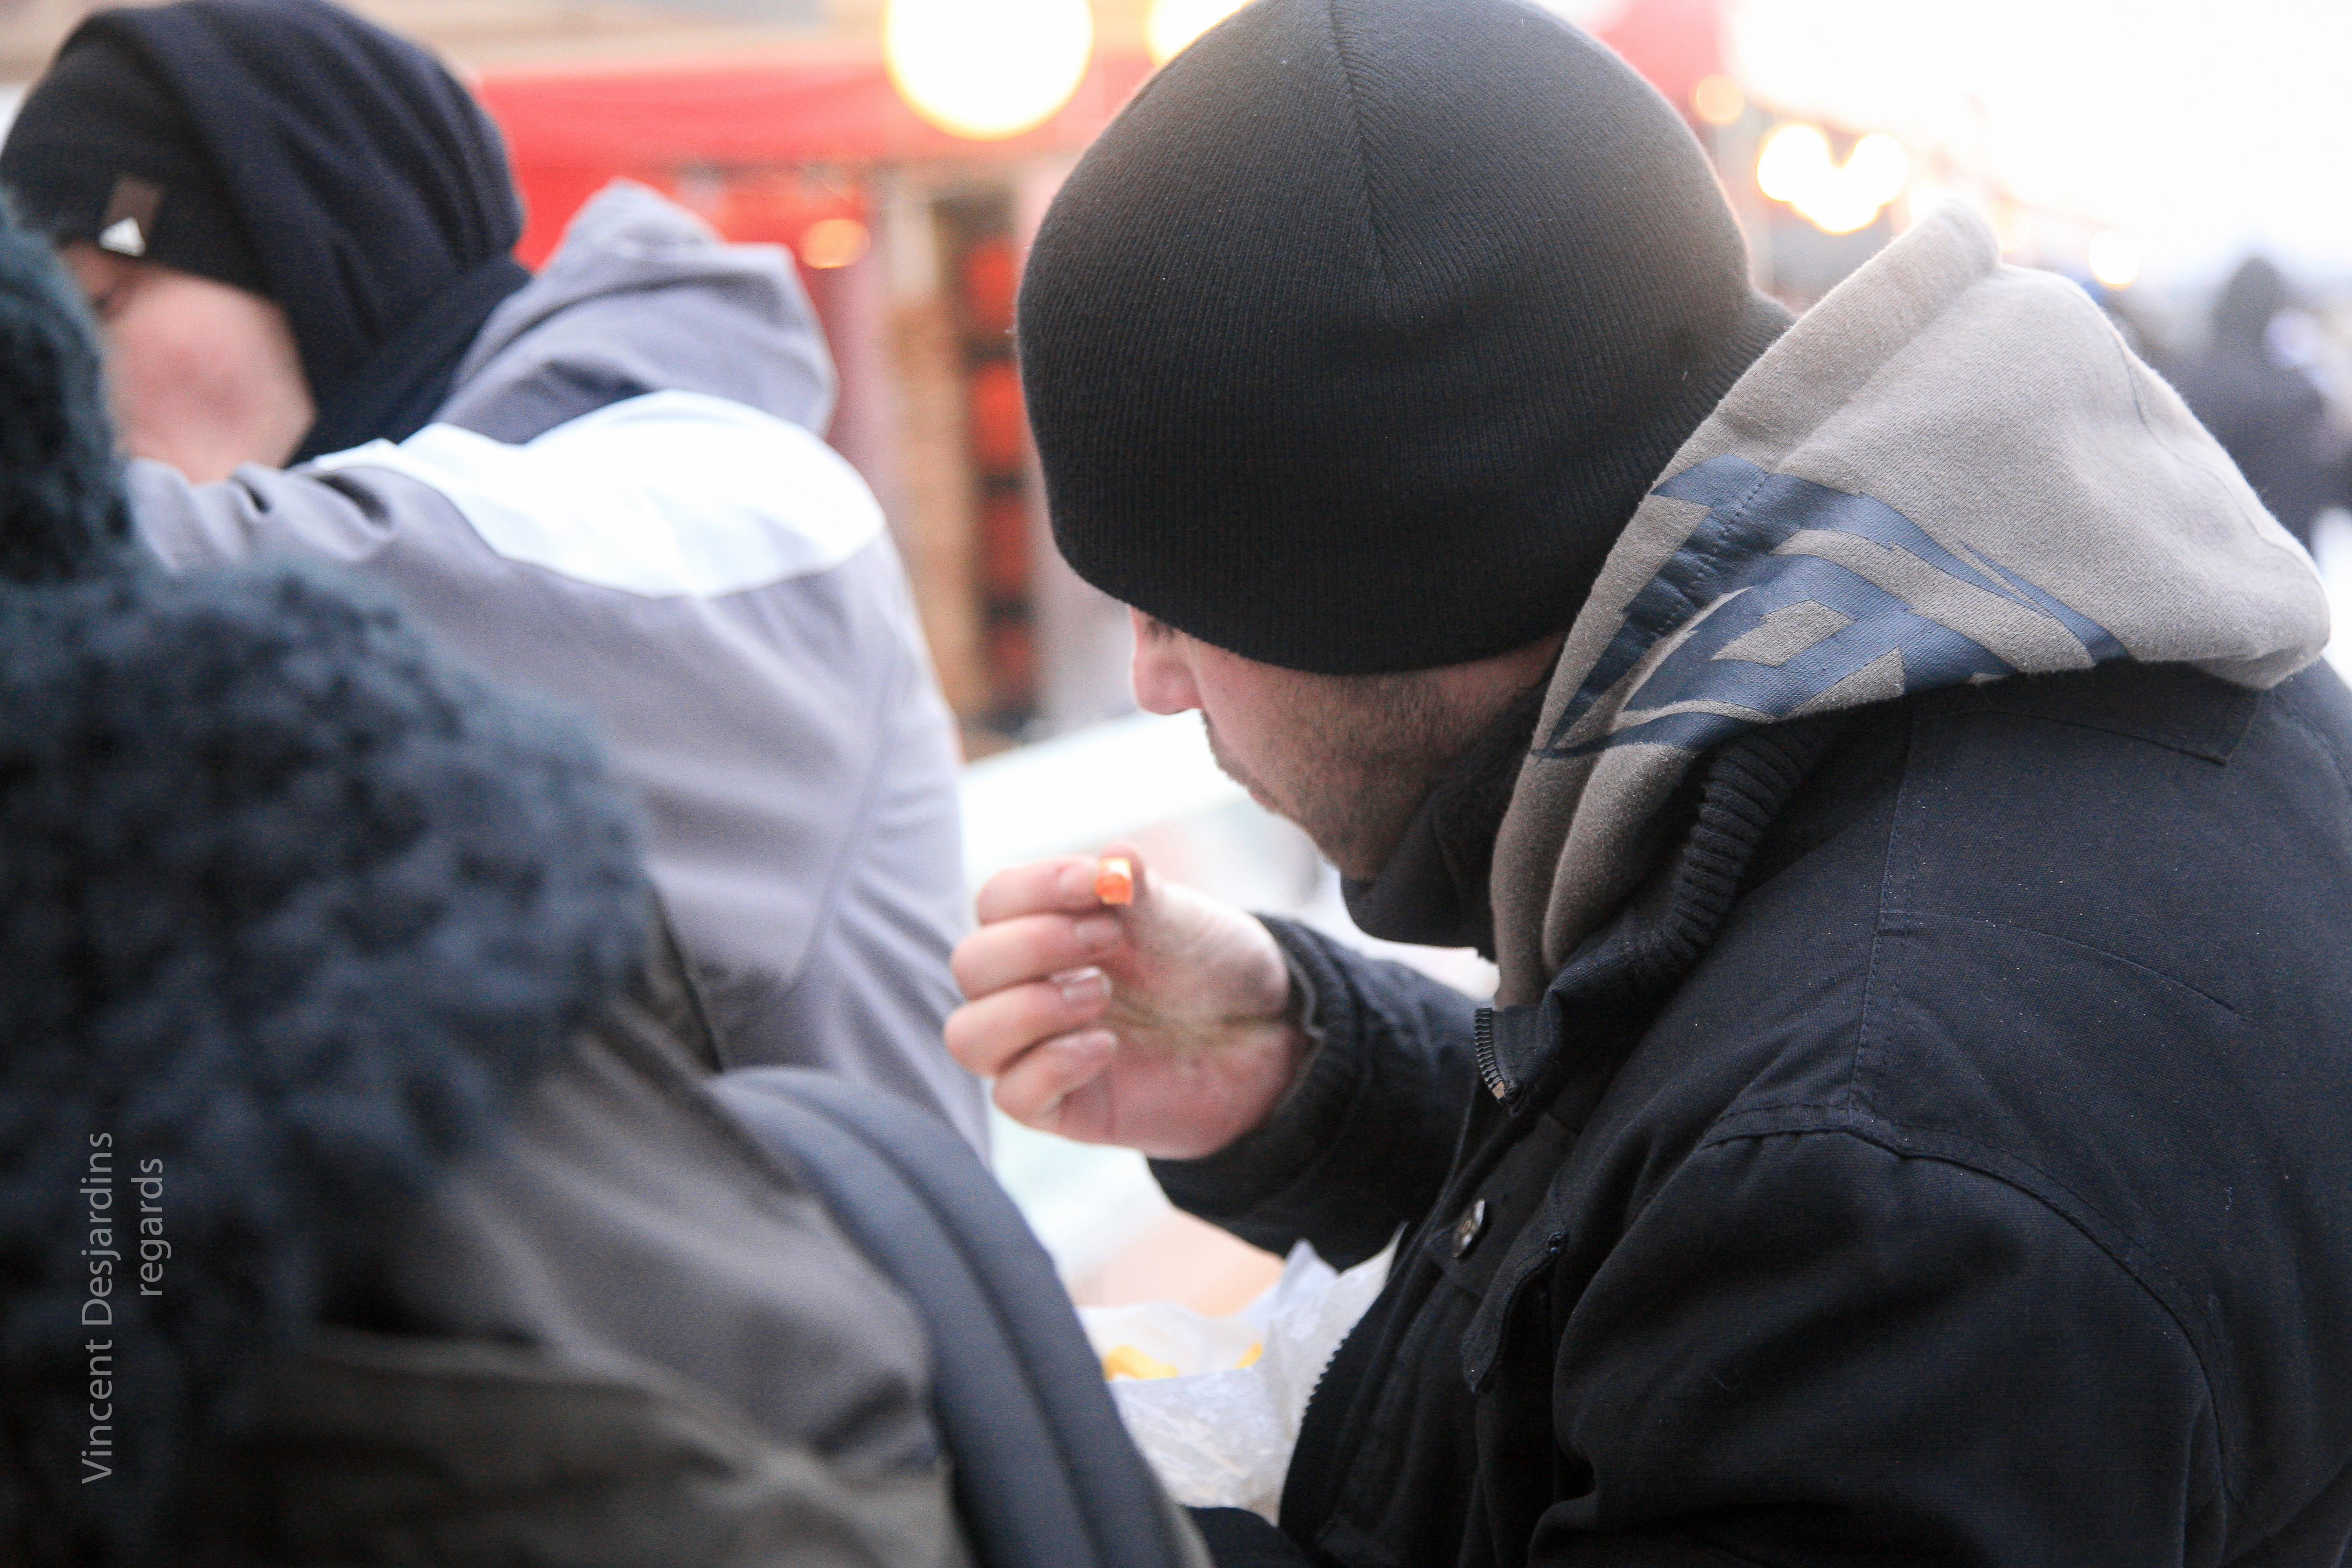
man, person, people, france, child, canon5d, enduro, ef24105mmf4lisusm, pasdecalais, cotedopale, stellaplage, enduropale, spectateur, interaction, frituur, friture, friterie, enduropale2012, frites